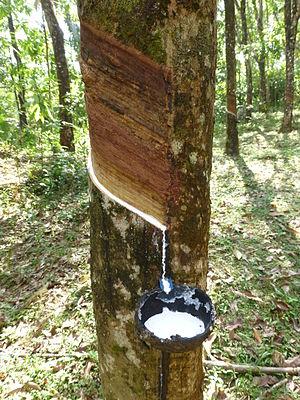
Plantation d'hévéa au Sri Lanka (Province du Sud)